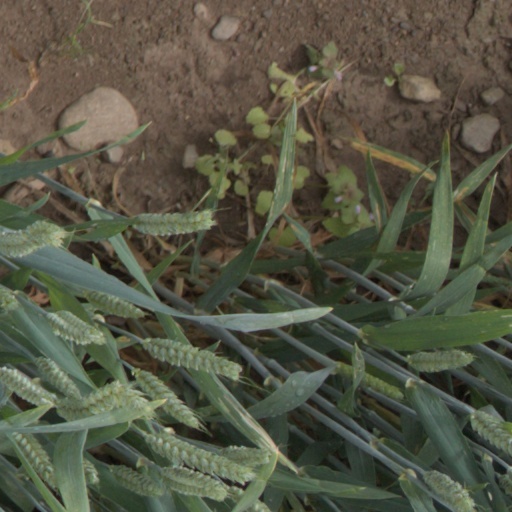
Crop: wheat